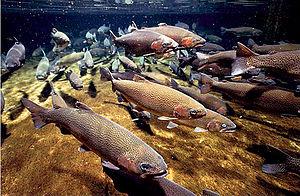
Remontée des saumons pour le frai, bief de Hanford, dans le fleuve Columbia, à proximité du réacteur H
Le complexe nucléaire de Hanford, situé le long du Columbia au centre-sud de l'État de Washington, a connu plusieurs dénominations.